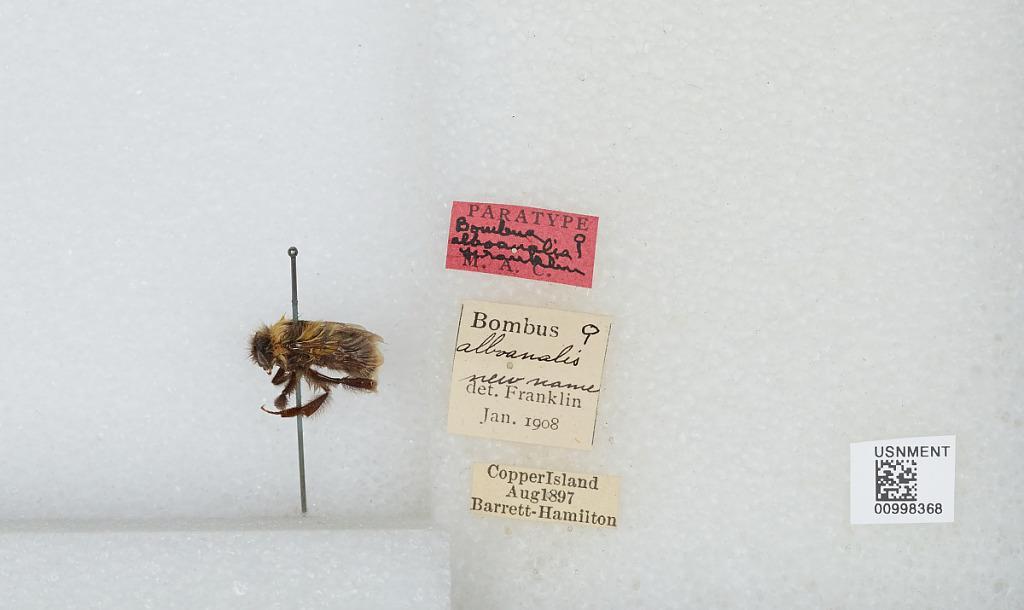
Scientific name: Bombus (Pyrobombus) jonellus (Kirby)
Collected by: Barrett-Hamilton
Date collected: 1897-8-
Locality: Copper Island
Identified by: Franklin